Alternative investment

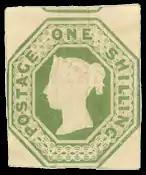
A British 1 shilling embossed stamp, typical of the type included in an investment portfolio of stamps.

An alternative investment, also known as an alternative asset or alternative investment fund (AIF), is an investment in any asset class excluding capital stocks, bonds, and cash.